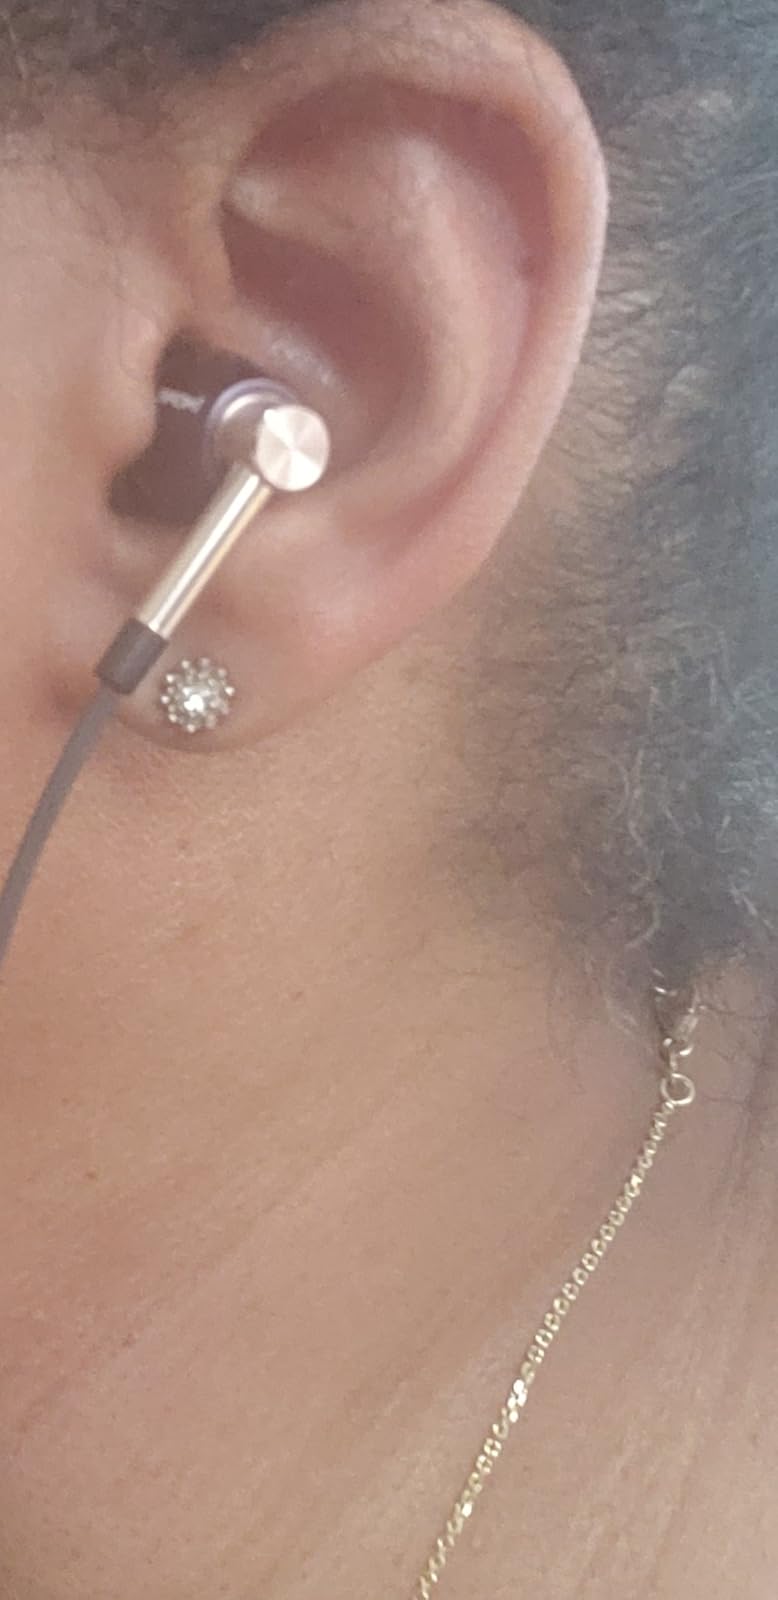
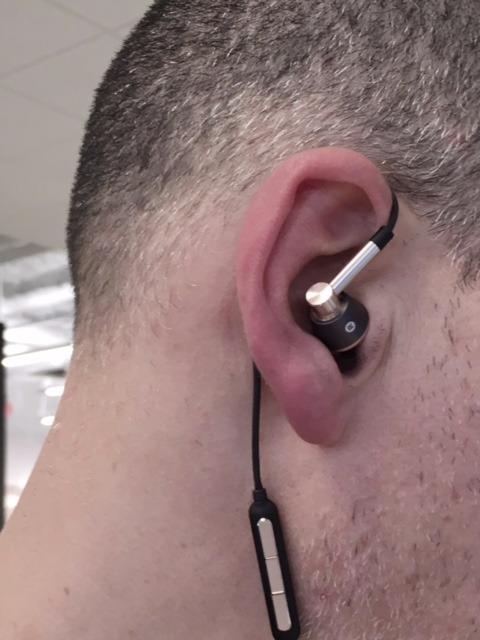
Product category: headphones
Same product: yes